Carbon dioxide angiography

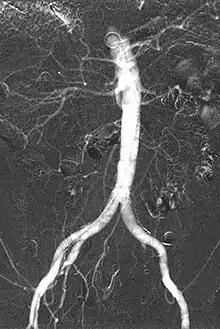
CO2 Angiogram showing Abdominal Aorta, visceral arteries and iliac arteries

Carbon dioxide angiography is a diagnostic radiographic technique in which a carbon dioxide (CO) based contrast medium is used - unlike traditional angiography where the contrast medium normally used is iodine based – to see and study the body vessels. Since CO is a non-radio-opaque contrast medium, angiographic procedures need to be performed in digital subtraction angiography (DSA).